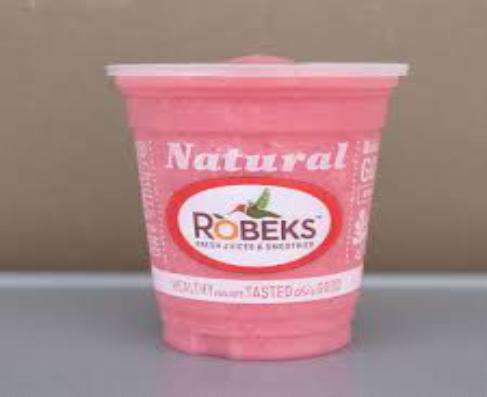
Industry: Food